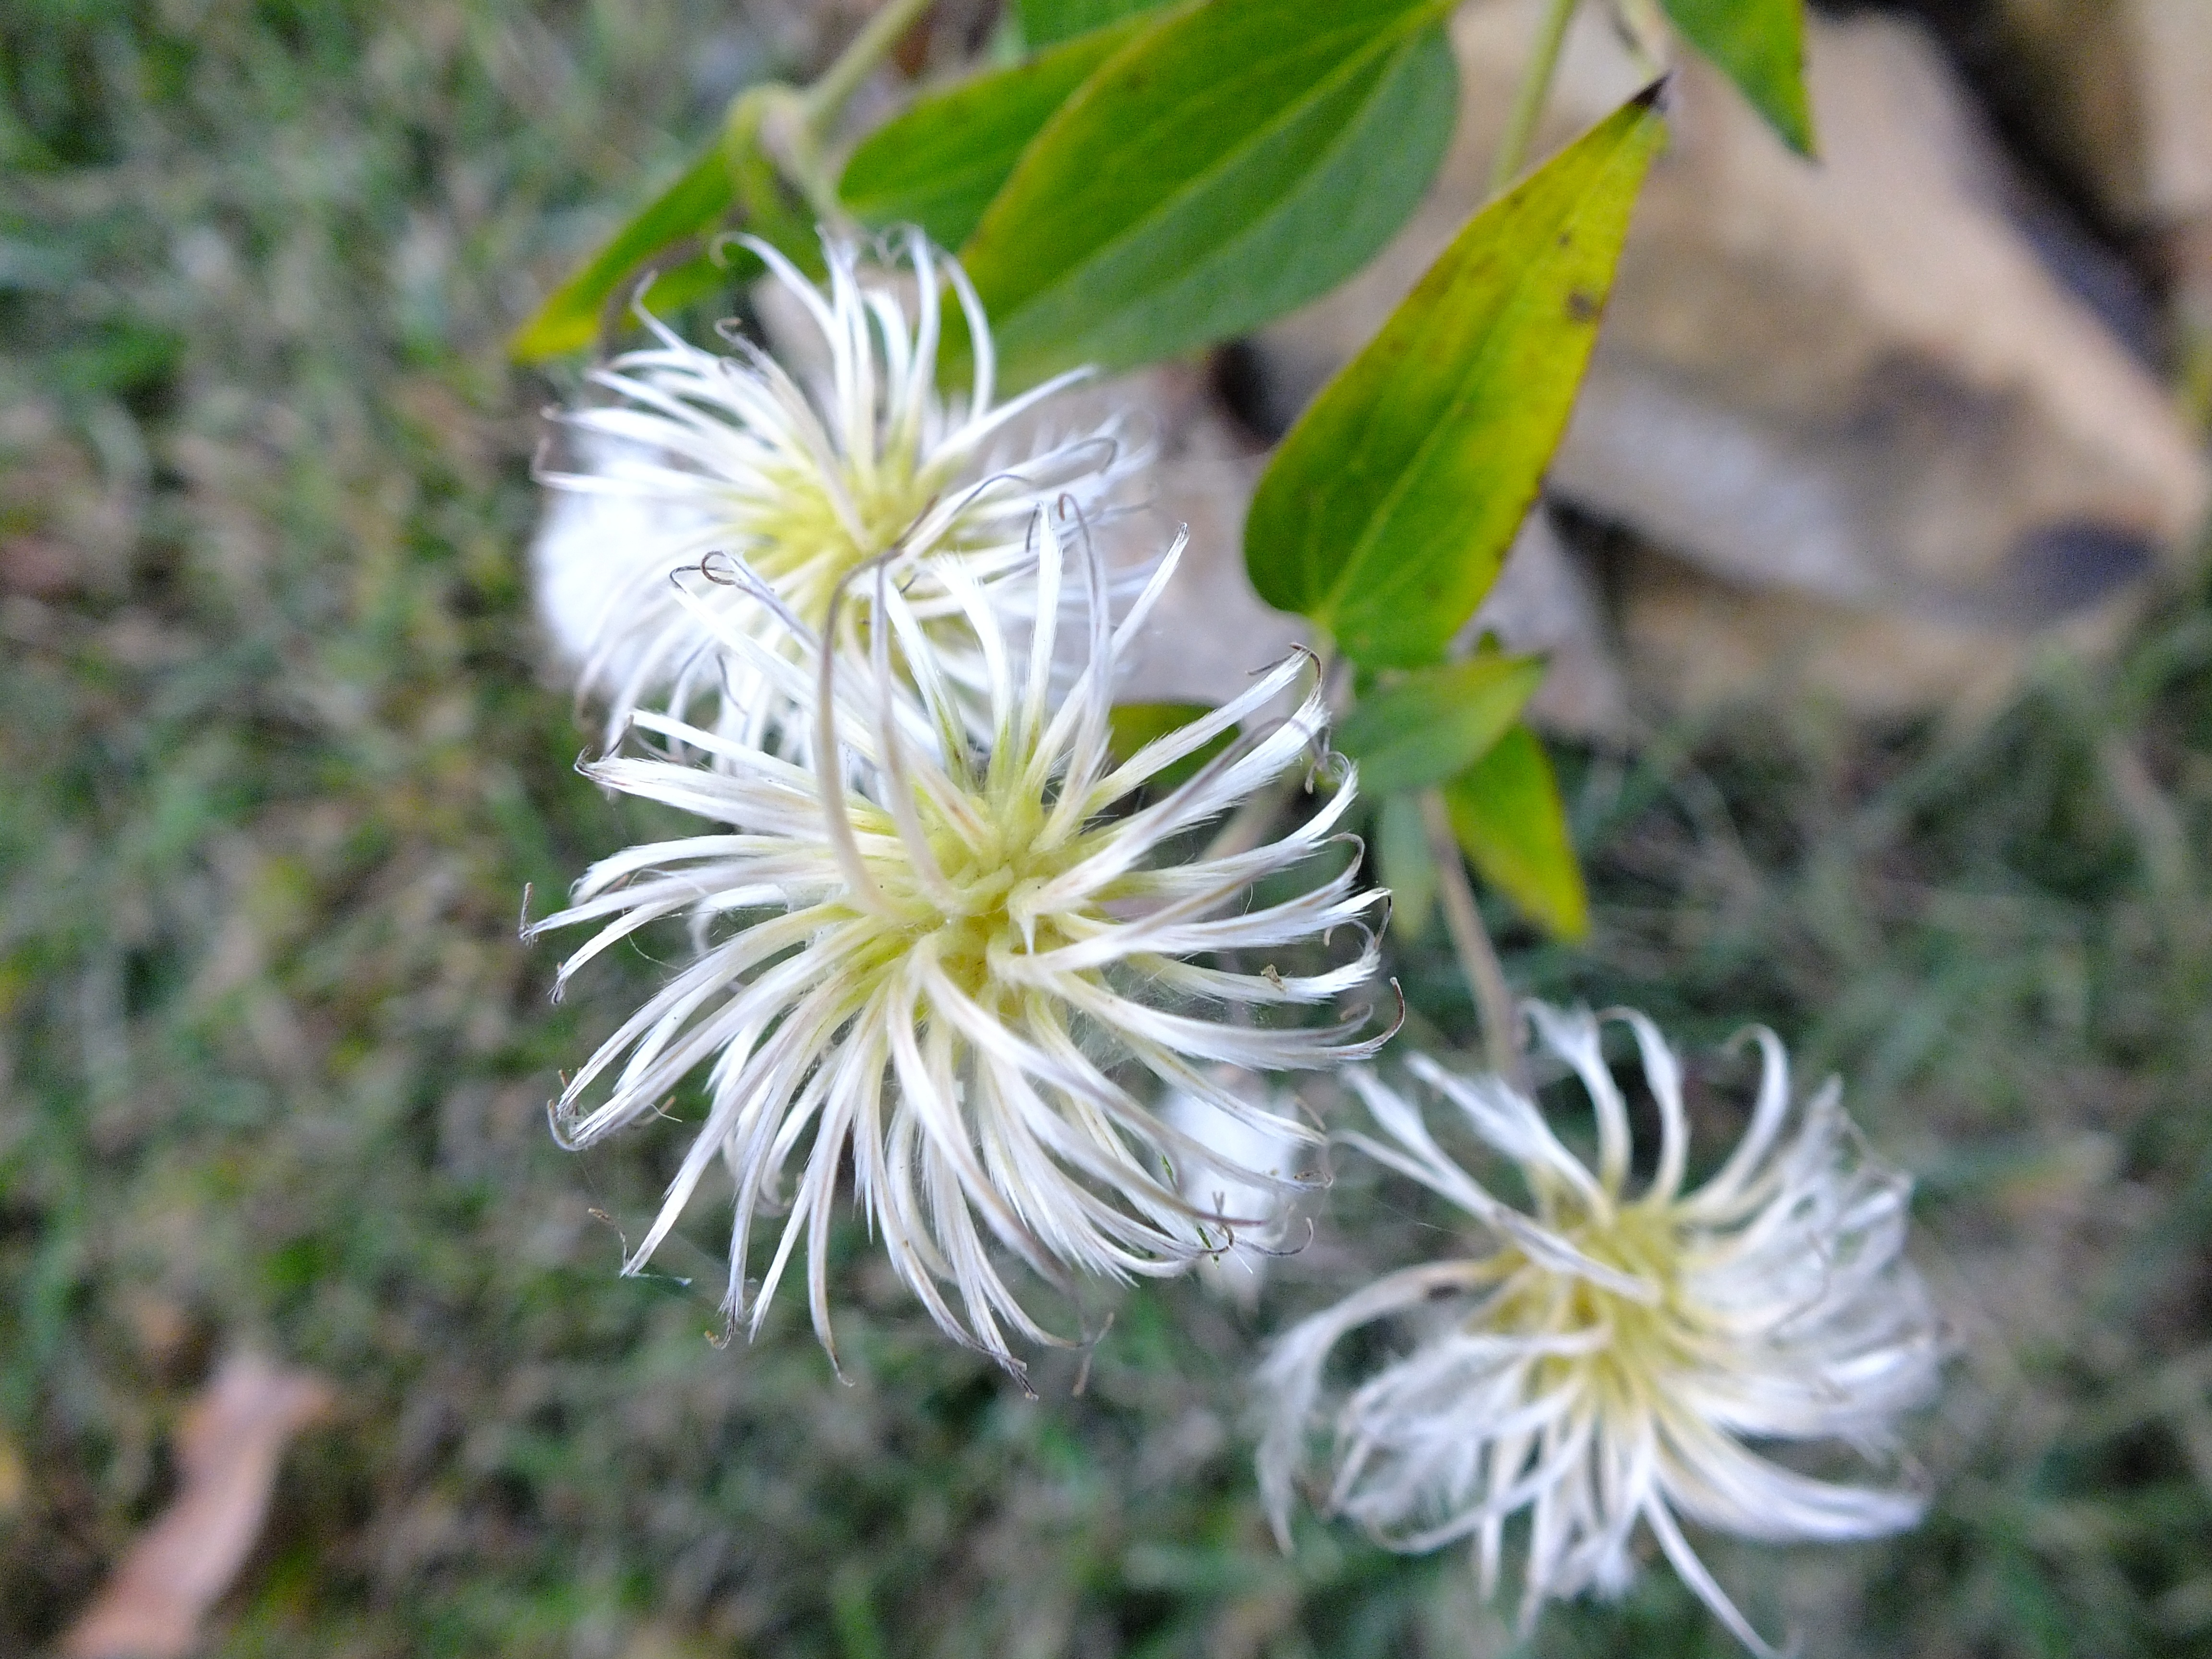
nature, blossom, plant, white, flower, produce, botany, flora, swirl, wildflower, shrub, macro photography, flowering plant, daisy family, land plant